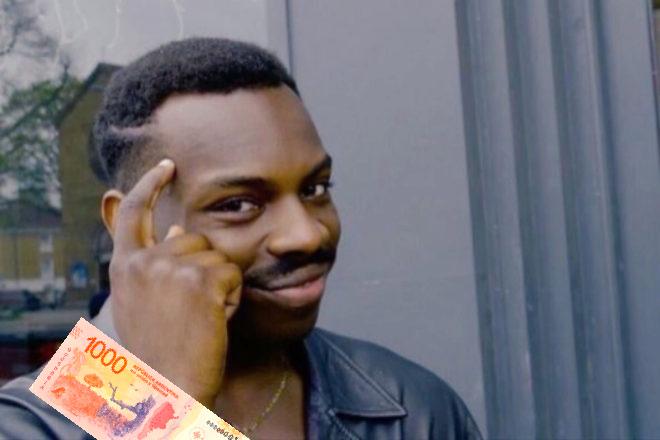
Denominación: 1000